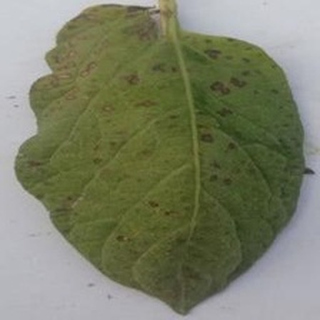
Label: potato_early_blight